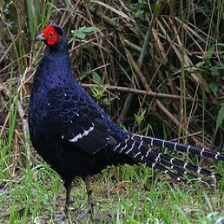
Species: MIKADO  PHEASANT
Scientific name: SYRMATICUS MIKADO